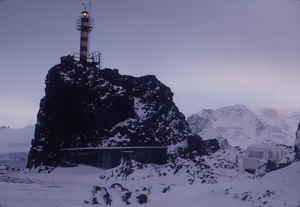
La base antarctique Arctowski est une station de recherche polonaise située sur l'île du Roi-George, au large de l'Antarctique.